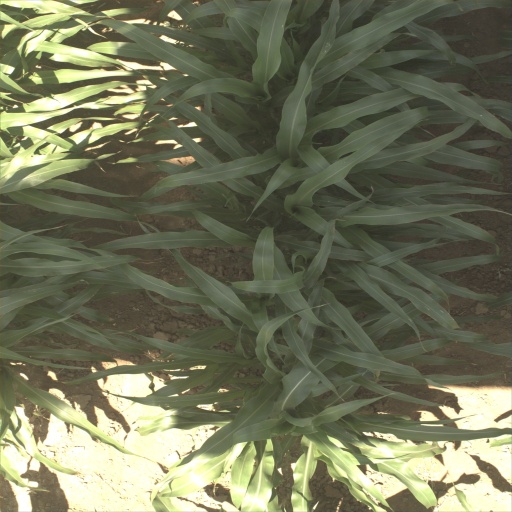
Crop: sorghum